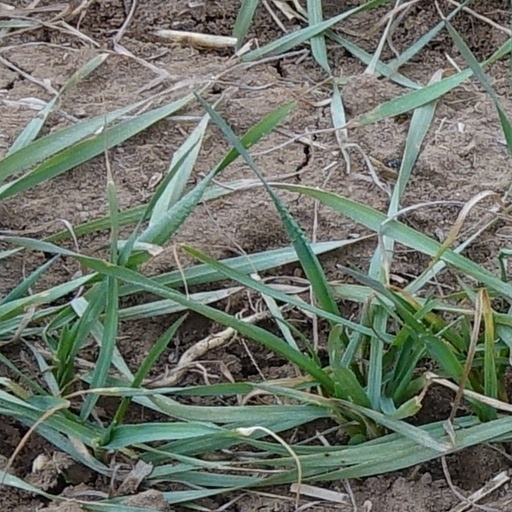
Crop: wheat